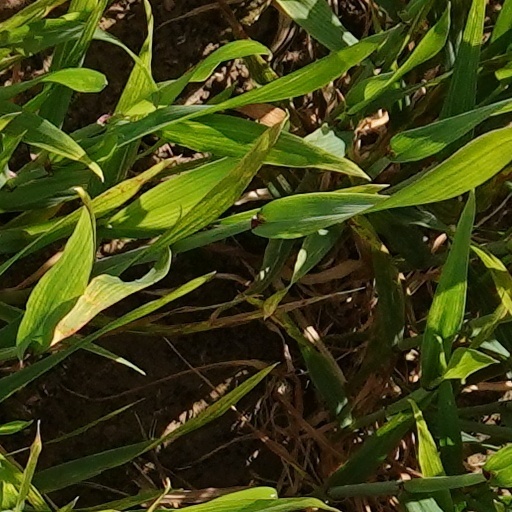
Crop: wheat